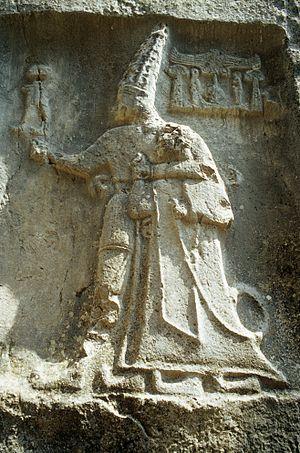
1265-1258 av. J.-C. : règne de Zu Geng, vingt-deuxième roi de la dynastie Shang, en Chine selon la tradition.
L'Histoire des Hittites est celle d'un peuple parlant une langue indo-européenne qui a établi un royaume centré sur Hattusha dans le centre de l'Anatolie à partir du XVIIᵉ siècle av. J.-C., et a rapidement dominé cette région et une partie des autres peuples qui l'habitaient. L'histoire hittite se confond largement avec celle du royaume qu'ils ont érigé, puisqu'ils sont assez mal connus avant cela, et ne semblent pas avoir survécu longtemps à sa chute. En fait, l'analogie entre les Hittites et le royaume hittite n'est pas évidente puisque cet État a toujours intégré des éléments venant de divers horizons et peut être caractérisé de pluriethnique et pluriculturel, jusque dans son élite qui est très marquée par les éléments hourrites durant les derniers siècles. Il s'agit donc ici de voir avant tout l'histoire de ce que les peuples antiques appelaient de la fin du XVIIᵉ siècle av. J.-C. au début du XIIᵉ siècle av. J.-C. « Hatti », royaume centré sur une région peuplée avant tout de Hittites.
Le hittite est une langue anatolienne autrefois parlée par le peuple hittite.
Le louvite est une langue anatolienne apparentée au hittite-nésite et au palaïte. Elle était parlée dans le sud de l'Anatolie au IIᵉ millénaire av. J.-C. Elle survécut à la chute de l'Empire hittite et donna peut-être naissance au milyen et au lycien.